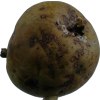
Label: pear